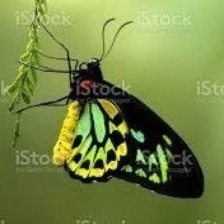
Species: CAIRNS BIRDWING